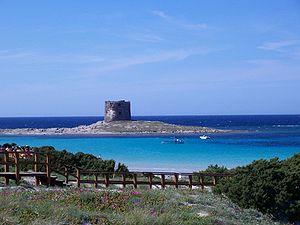
Le Conservatoria delle Coste dont le nom officiel est Conservatoria delle Coste della Sardegna en italien et Conservatoria de sas Costeras de sa Sardigna en sarde, est une Agence de la Région Autonome de la Sardaigne créée le 29 mai 2007.